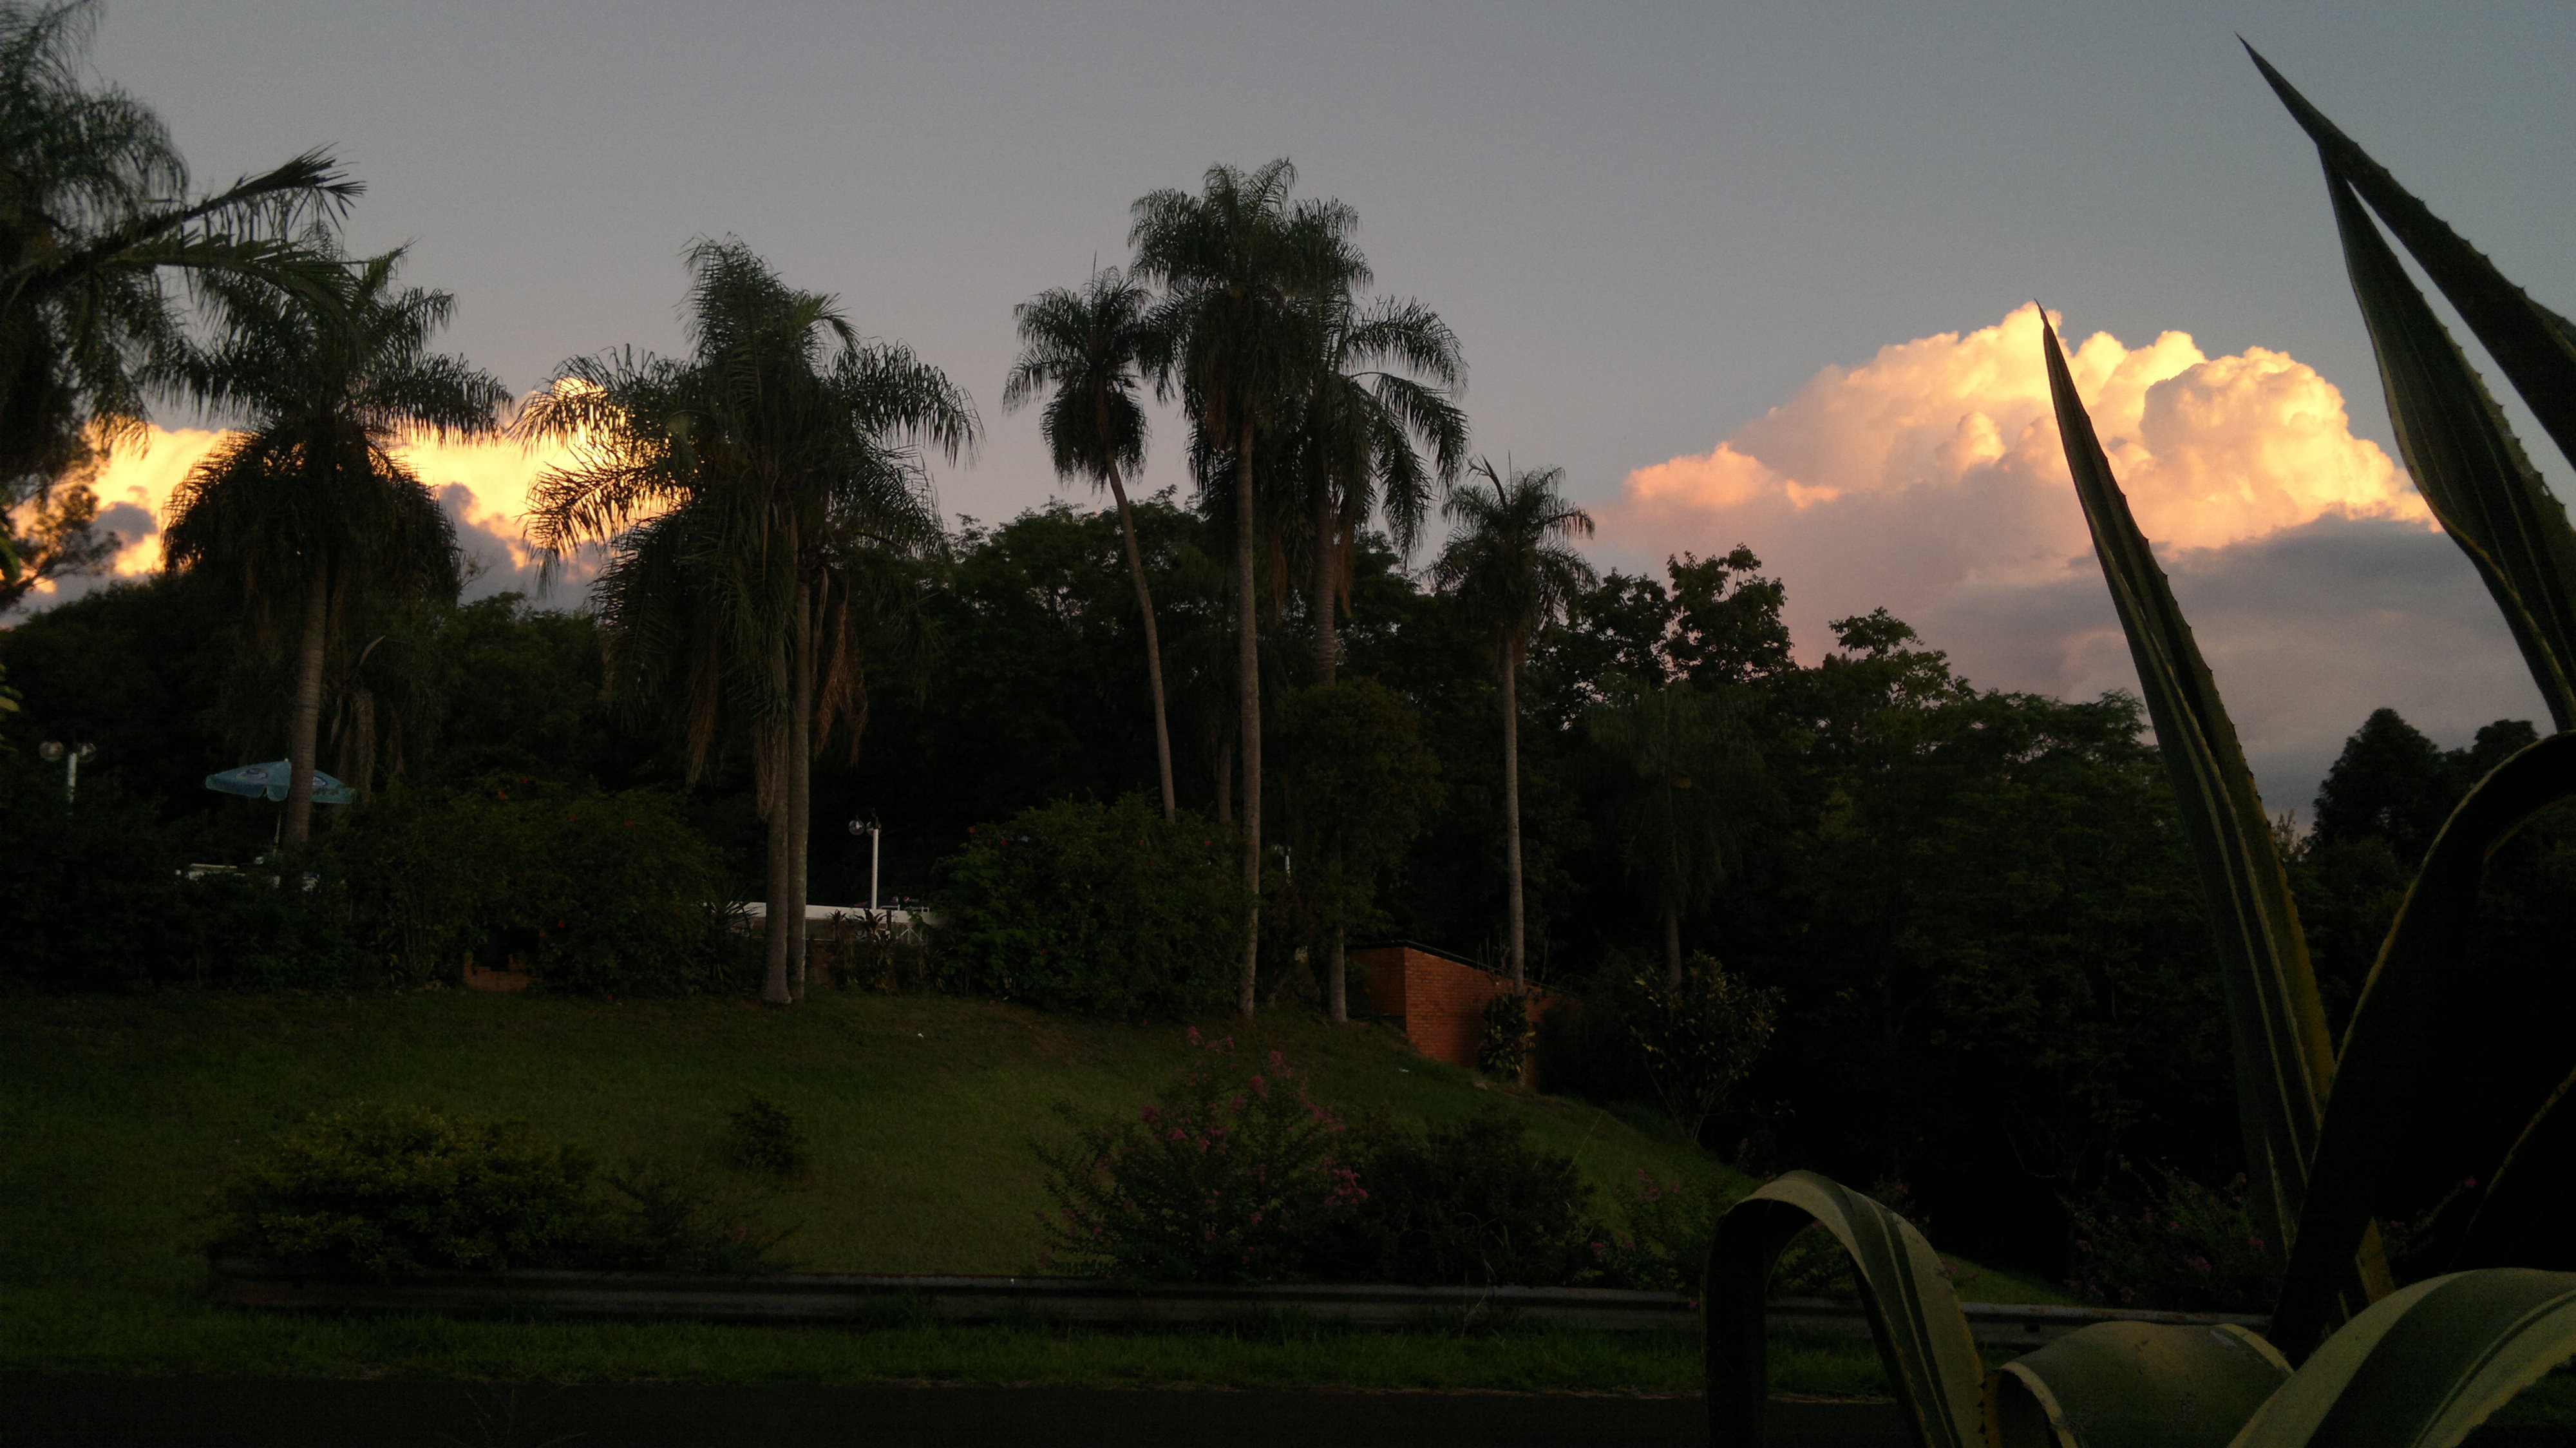
tree, light, sunset, night, sunlight, morning, dusk, evening, nubes, atardecer, misiones, hotelacaeldorado, arecales, palm family